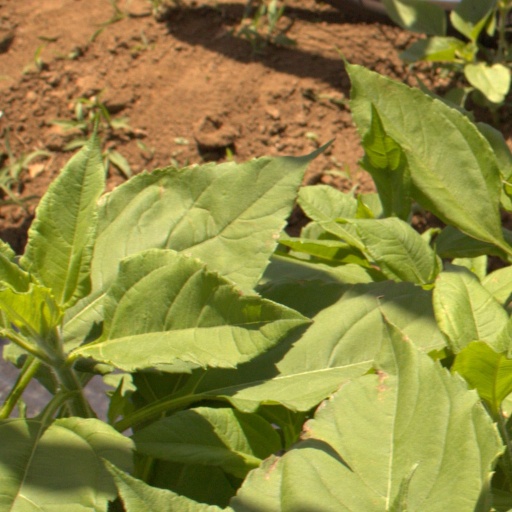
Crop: Jerusalem artichoke